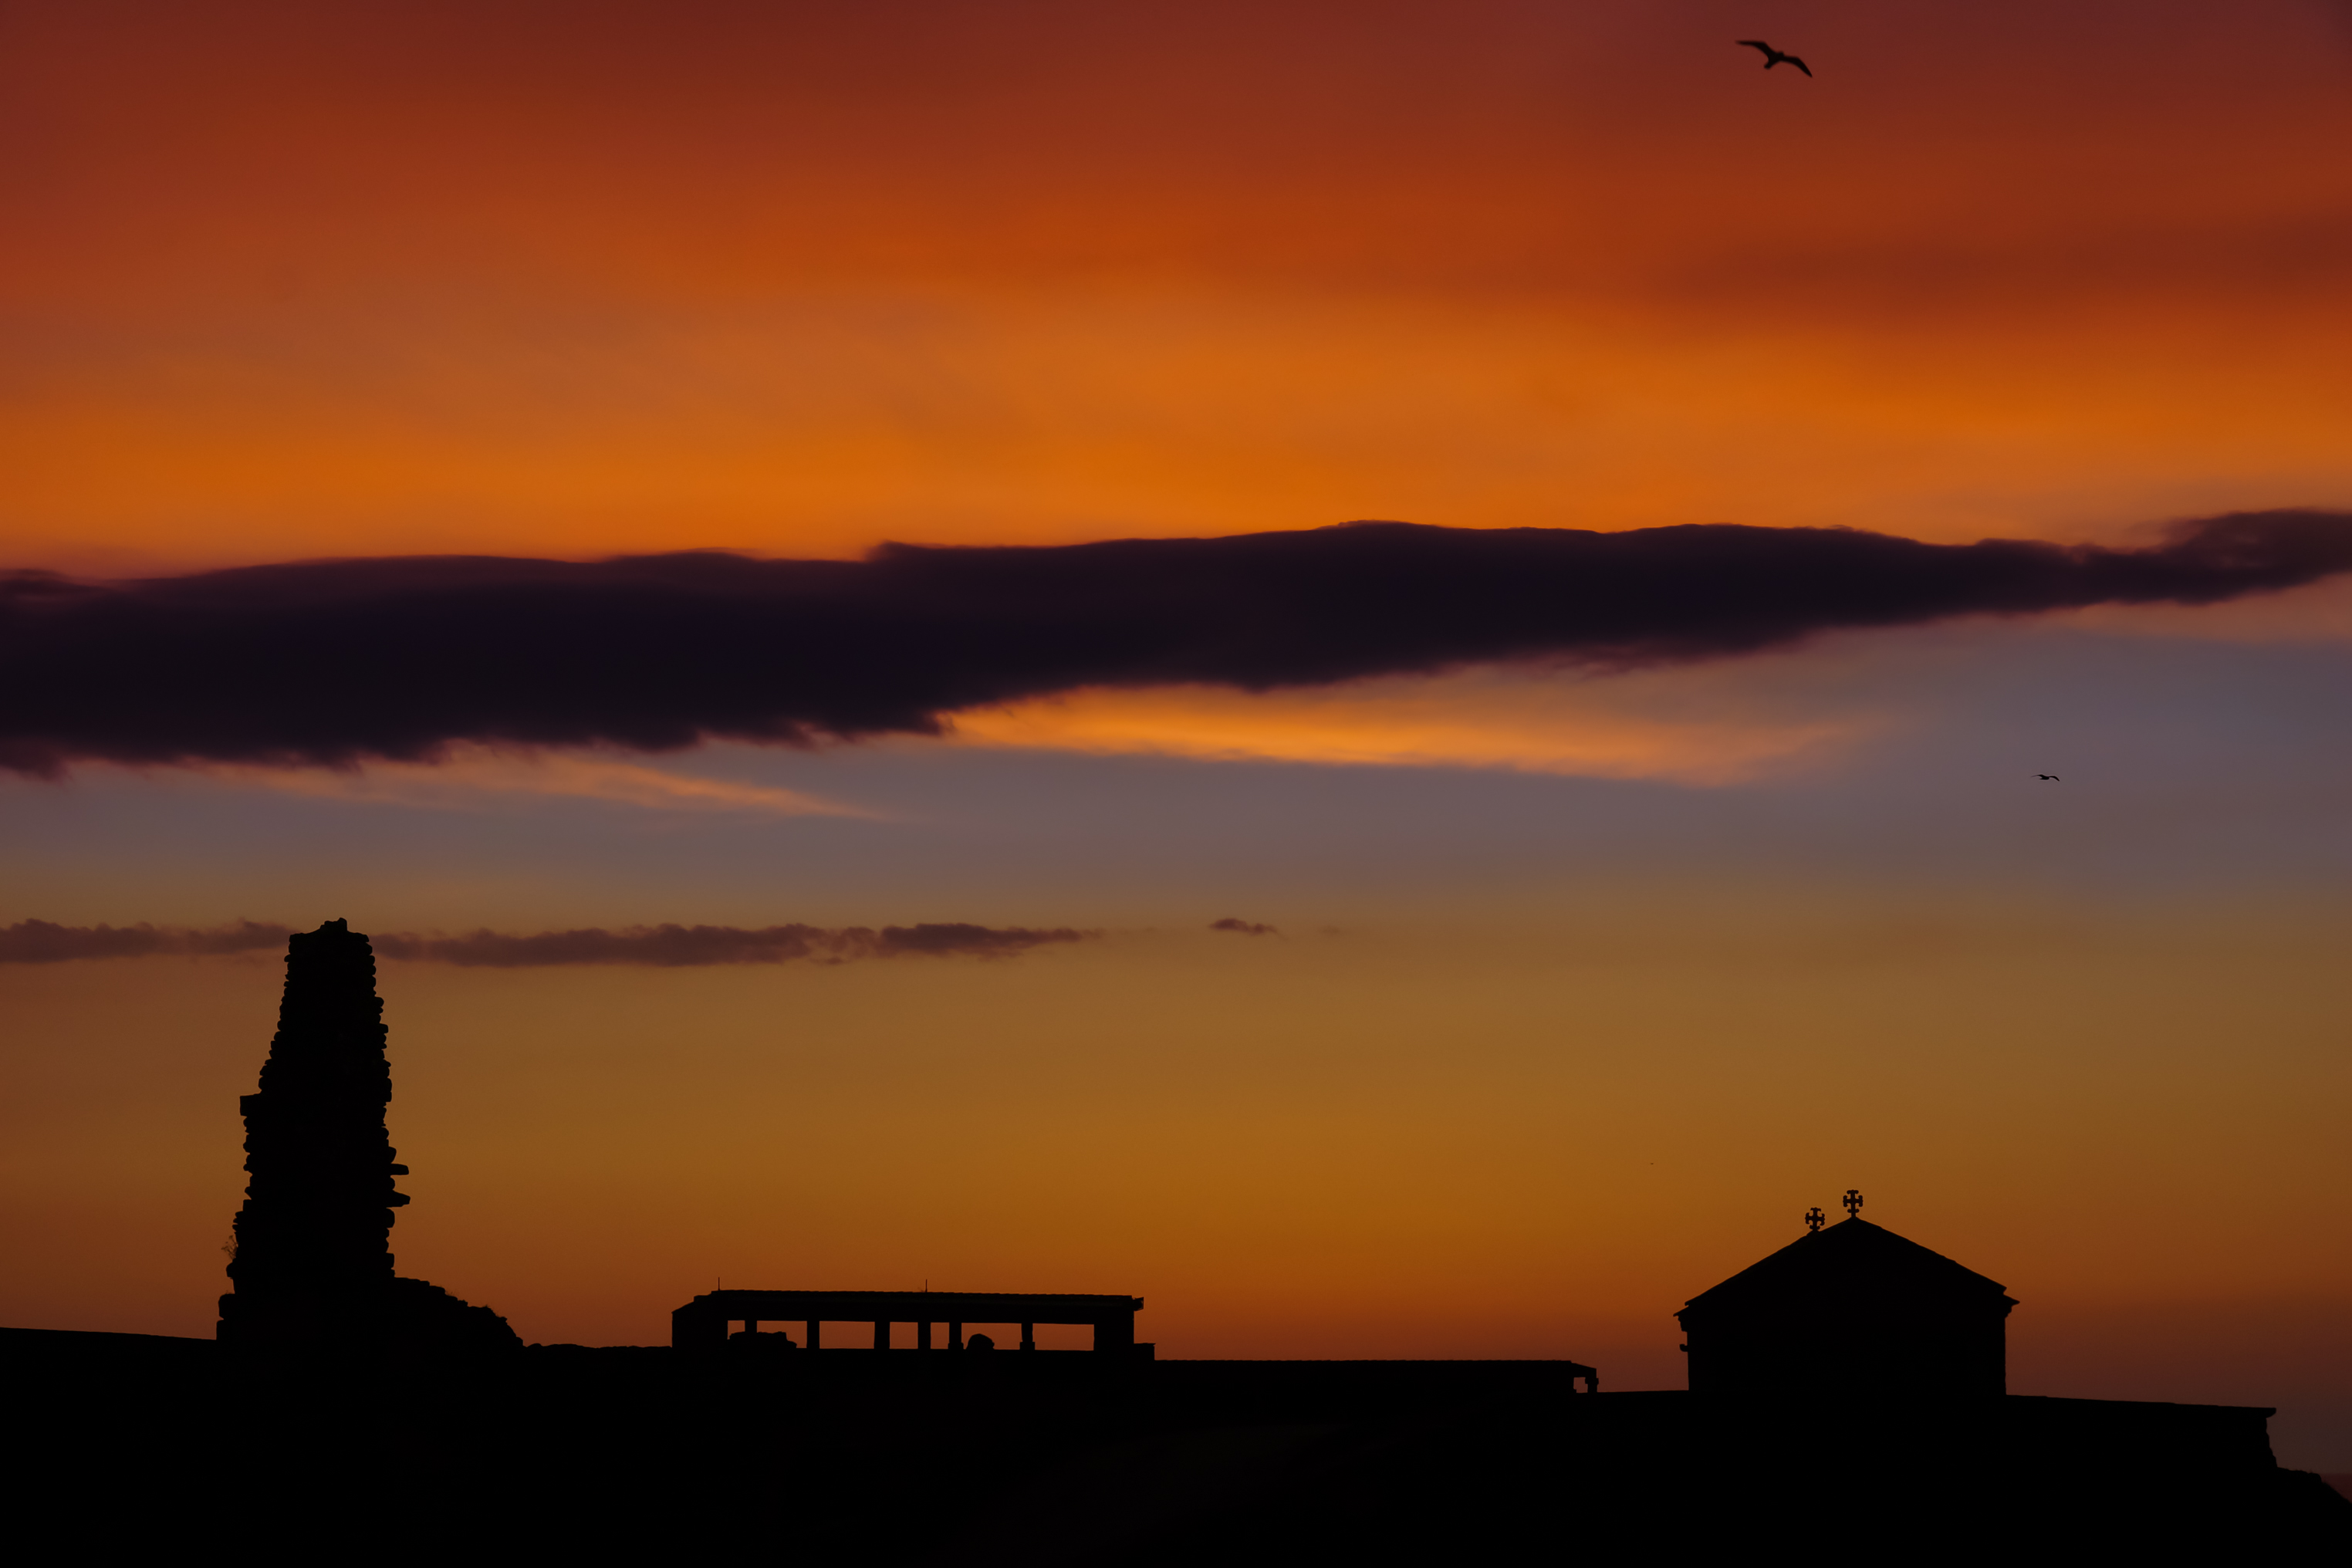
landscape, sea, horizon, silhouette, cloud, sky, sun, sunrise, sunset, skyline, morning, dawn, atmosphere, photo, dusk, evening, spain, puestadesol, galicia, pontevedra, paisajes, alanzada, ogrove, a77, espana, g, ggl1, gaby1, xovesphoto, sonya77, sony16105mm, gphoto, xelodegalicia, afterglow, gabrielcoru a, gabycoru a, atmospheric phenomenon, red sky at morning